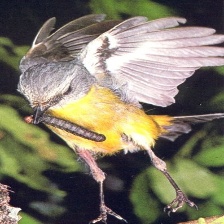
Species: EASTERN YELLOW ROBIN
Scientific name: EOPSALTRIA AUSTRALIS
ImageNet parent category: robin